The Rifles (band)

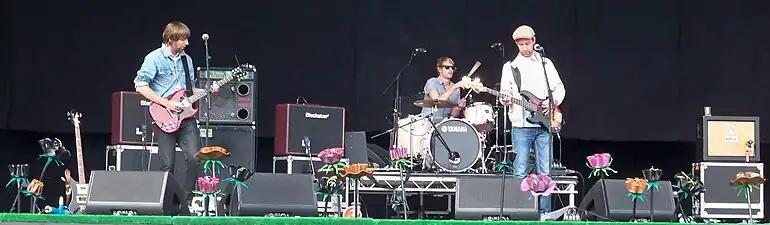
The Rifles onstage at Guilfest 2011

In May 2013, the band announced that the four original members, including Marsh and Pyne, had reunited and were working on a fourth album.